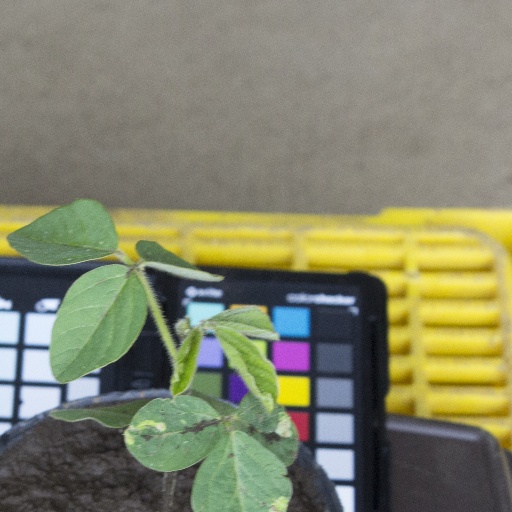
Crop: soybean